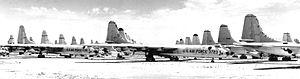
Le Convair B-36 Peacemaker est un bombardier stratégique lourd à long rayon d'action utilisé par l'United States Air Force entre 1949 et 1959. Le B-36 est conçu et développé dans les années 1940 par la Consolidated Aircraft Corporation, qui fusionnera avec Vultee pour donner Convair. Avec une envergure de plus de 70 mètres et une masse maximale au décollage de plus de 140 tonnes pour les premières versions, le B-36 est le plus grand avion à moteurs à pistons à avoir été produit en série. C'est le premier bombardier conçu spécialement pour emporter des bombes nucléaires ; la grande taille de sa soute lui permet d'emporter tous les types de bombes de l'arsenal américain sans avoir à subir de modifications. Avec un rayon d'action de 6 400 km et une capacité d'emport de 32 500 kg, le B-36 est le premier véritable bombardier intercontinental.